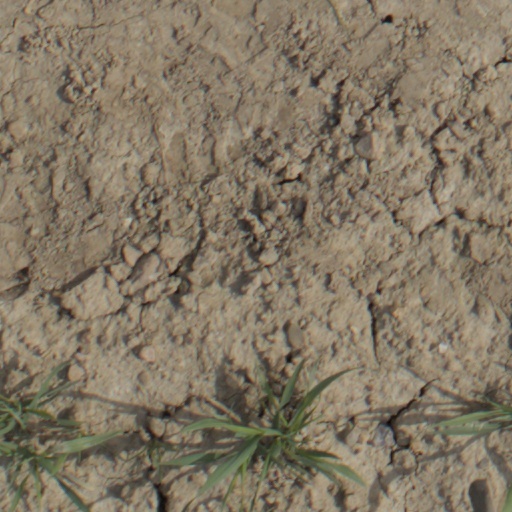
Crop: wheat